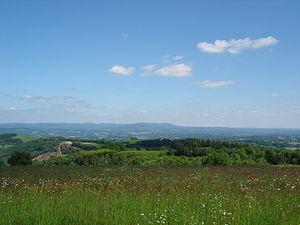
Le Limousin est une ancienne région administrative, issue d'une région historique et culturelle française et qui était composée des trois départements de la Corrèze, de la Creuse et de la Haute-Vienne. Elle est située en totalité dans la partie nord-ouest du Massif central. Ses habitants sont appelés les Limousins. En limousin elle se nomme Lemosin.
Le mont Gargan est un sommet du Massif central, en bordure ouest du plateau de Millevaches, entre Saint-Gilles-les-Forêts et Sussac. Il est situé dans le parc naturel régional de Millevaches en Limousin. Son nom occitan est puèg Gerjant.